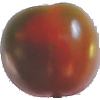
Label: Tomato Maroon 1